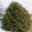
Label: willow_tree